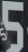
Number: 5